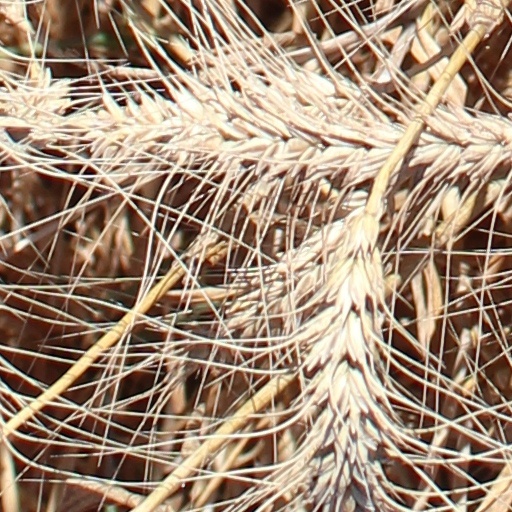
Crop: wheat